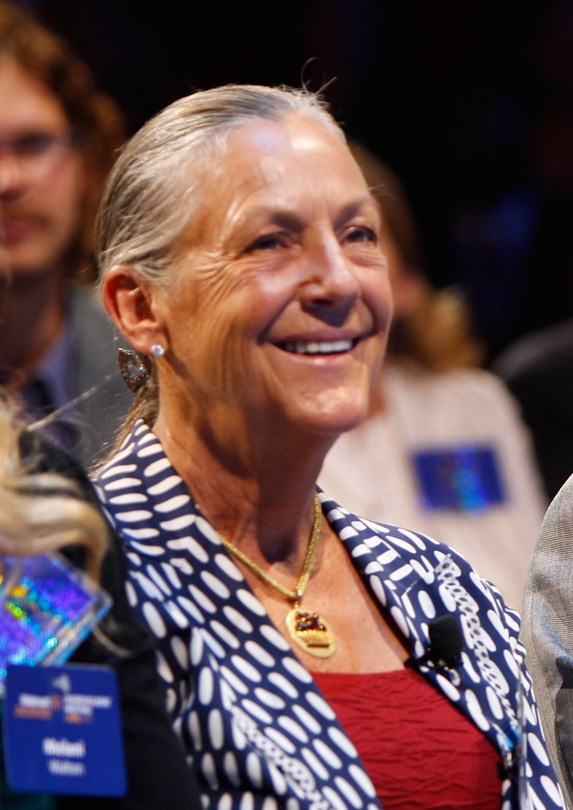
Gender: women